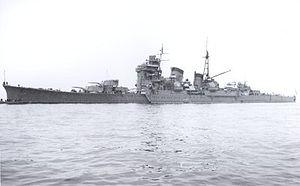
L’Ashigara fut le dernier des quatre croiseurs lourds de 10 000 tonnes de la classe Myōkō, construits au titre du Nouveau Programme de Renforcement de 1923 à avoir été mis en service par la Marine impériale japonaise. Il a été commandé au chantier naval Kawasaki de Kobe, et construit de 1925 à 1929. Modernisé en 1936 et en 1940, il a pris une part active, de 1937 à 1945, aux opérations navales de la Marine impériale japonaise, pendant la seconde guerre sino-japonaise, puis pendant la Guerre du Pacifique. Il a été le dernier des croiseurs lourds coulés sous pavillon japonais en haute mer, torpillé par un sous-marin britannique dans le détroit de Bangka le 8 juin 1945.
La classe Myōkō a été la troisième classe de croiseurs lourds de la Marine impériale japonaise, comprenant quatre unités portant divers noms de montagnes japonaises, construites, en quatre ans chacune, par les arsenaux de Yokosuka et de Kure et dans les chantiers navals de Nagasaki et Kobe, entre novembre 1924 et août 1929. Ces unités marquèrent une évolution sensible dans la construction des croiseurs lourds japonais, par la puissance de leur artillerie, tant principale qu'anti-aérienne, mais elles ne respectaient pas les stipulations, en vigueur à l'époque, des traités de limitation des armements navals, en particulier en ce qui concerne le déplacement maximal des croiseurs.